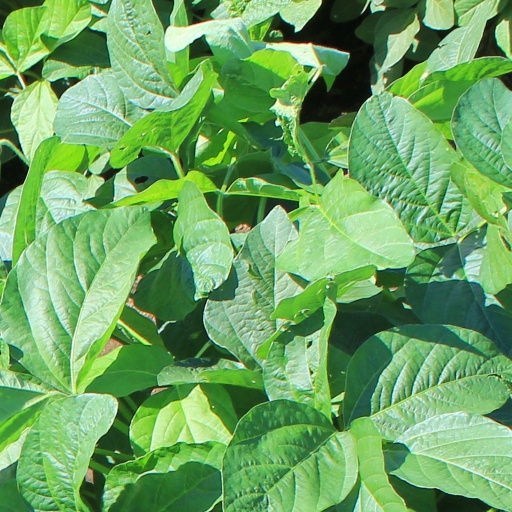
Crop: soybean